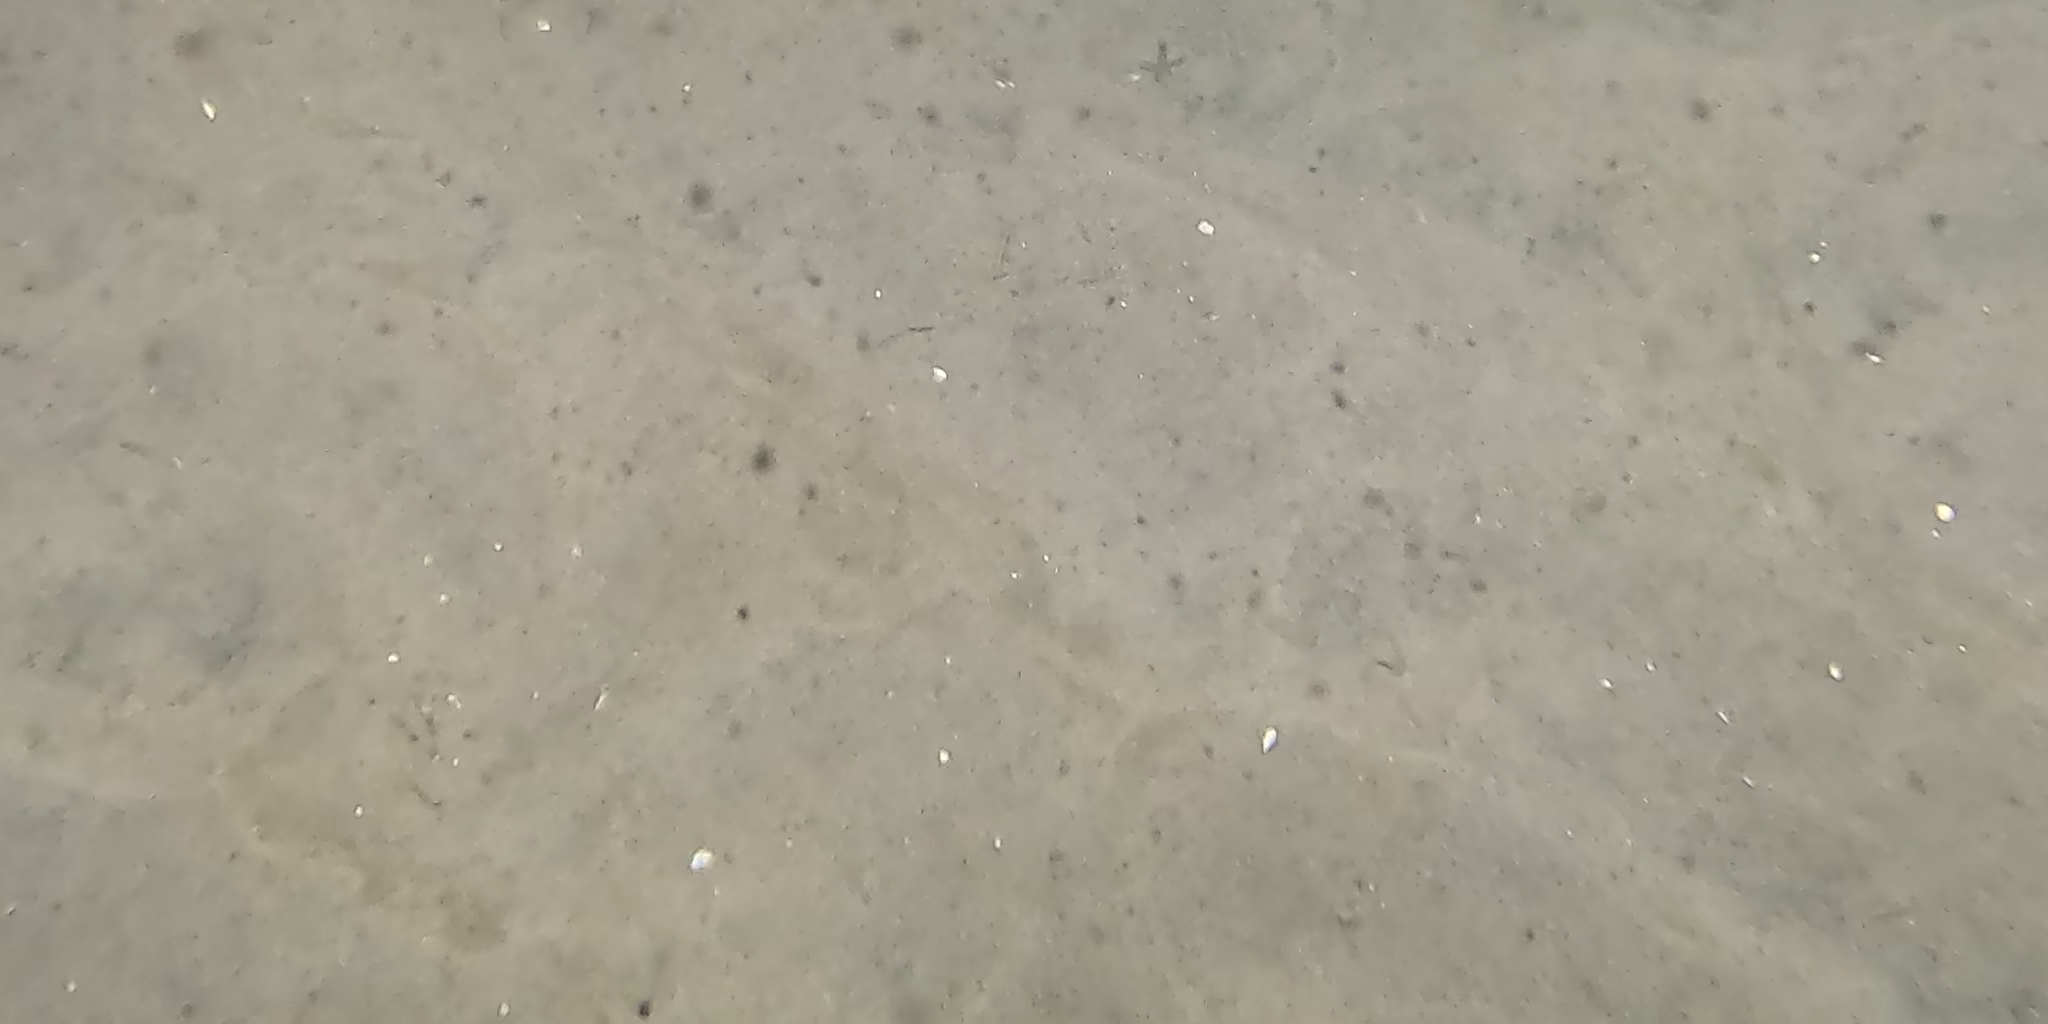
Seabed habitat: sand